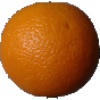
Label: Orange 1